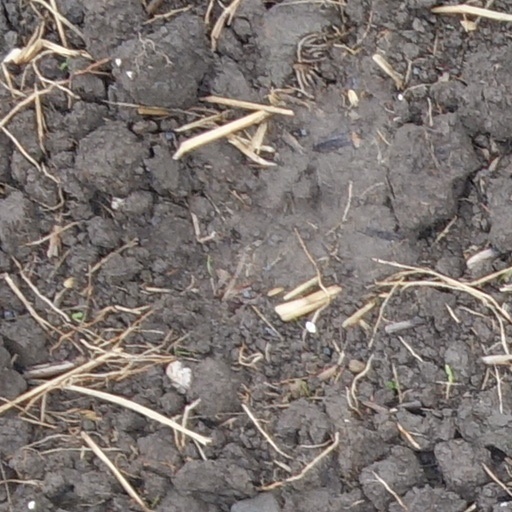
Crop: wheat